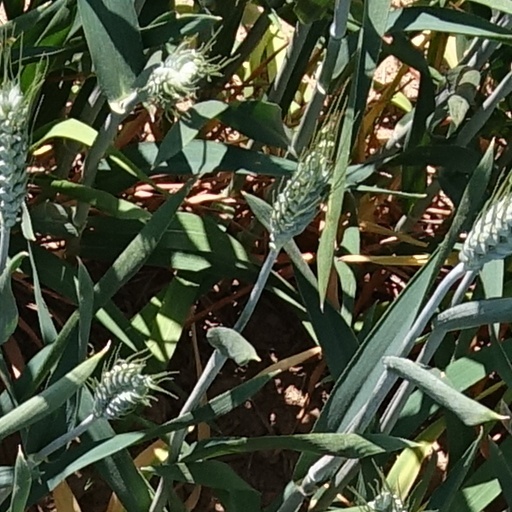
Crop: wheat